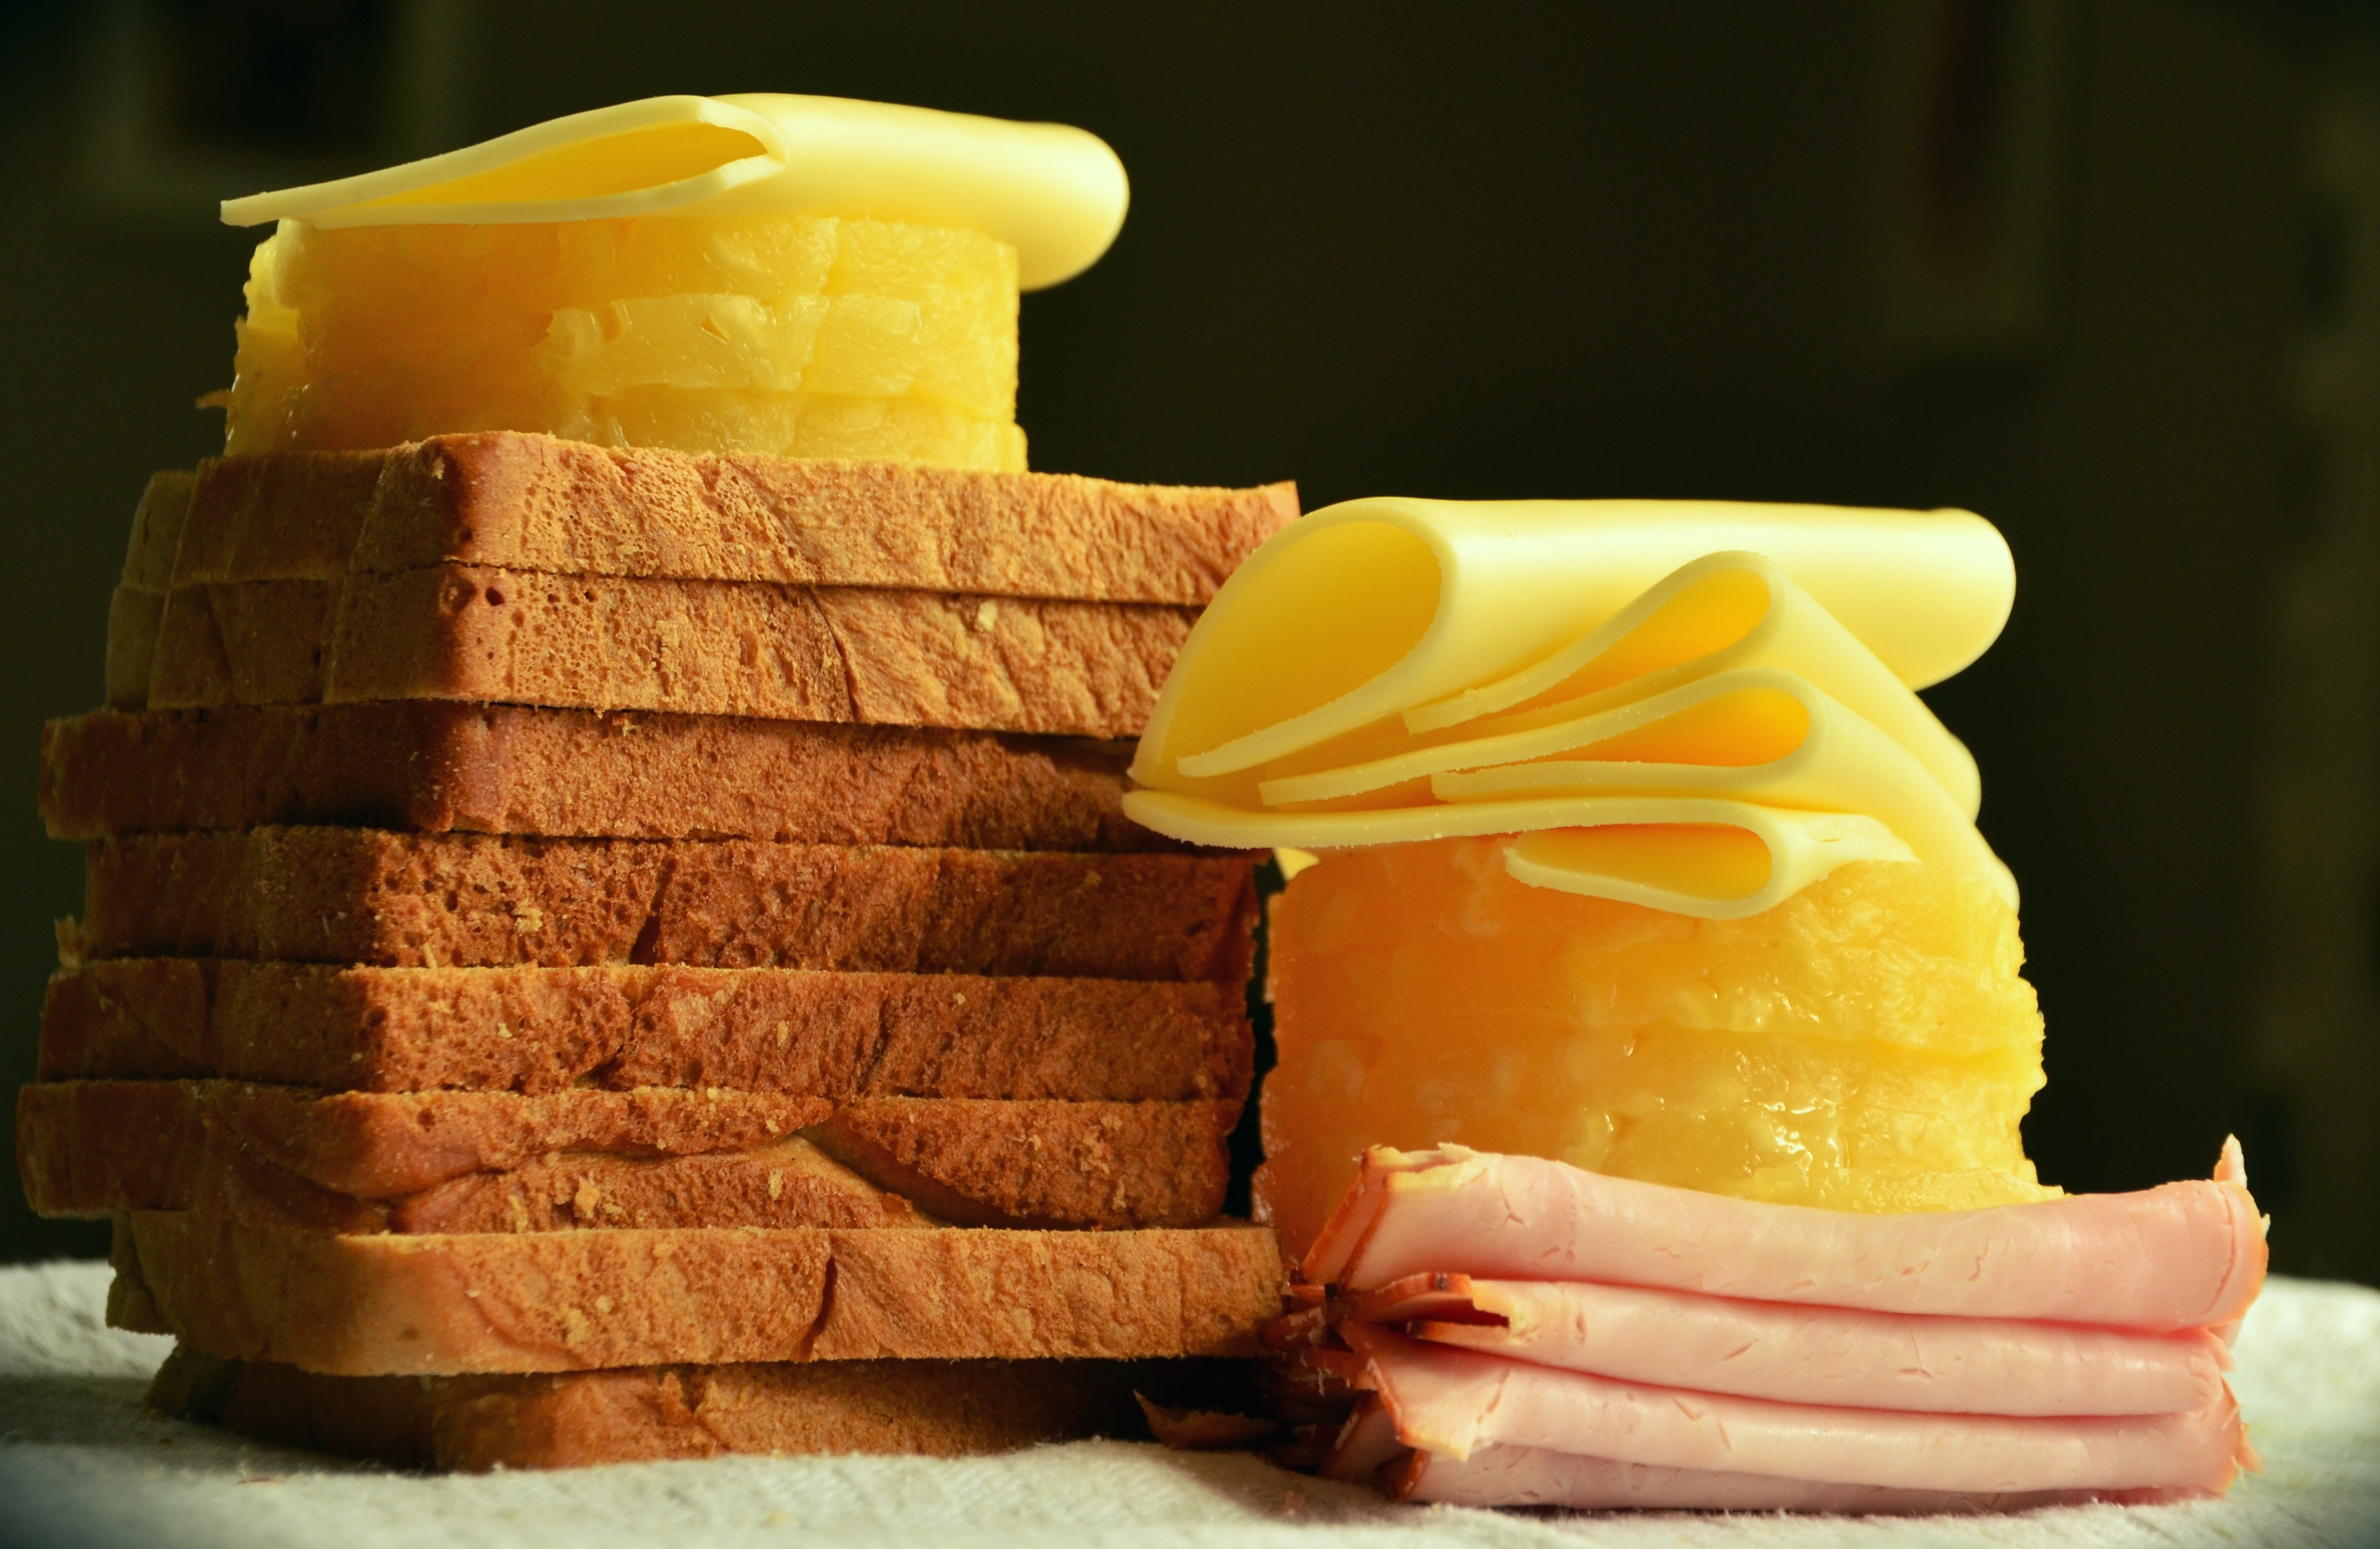
meal, food, produce, breakfast, baking, dessert, eat, delicious, dairy product, preparation, pineapple, cheese, cook, toast, icing, sweetness, ham, ingredients, flavor, discs, buttercream, bread slices, toast snack, cheese slices, toast hawaii, hawaii toast